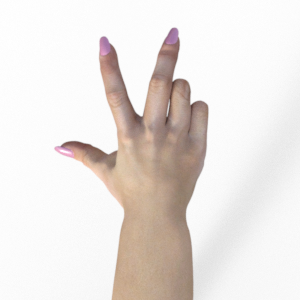
Label: scissors